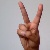
The image shows a hand gesture representing the letter 'V' in Indian Sign Language.